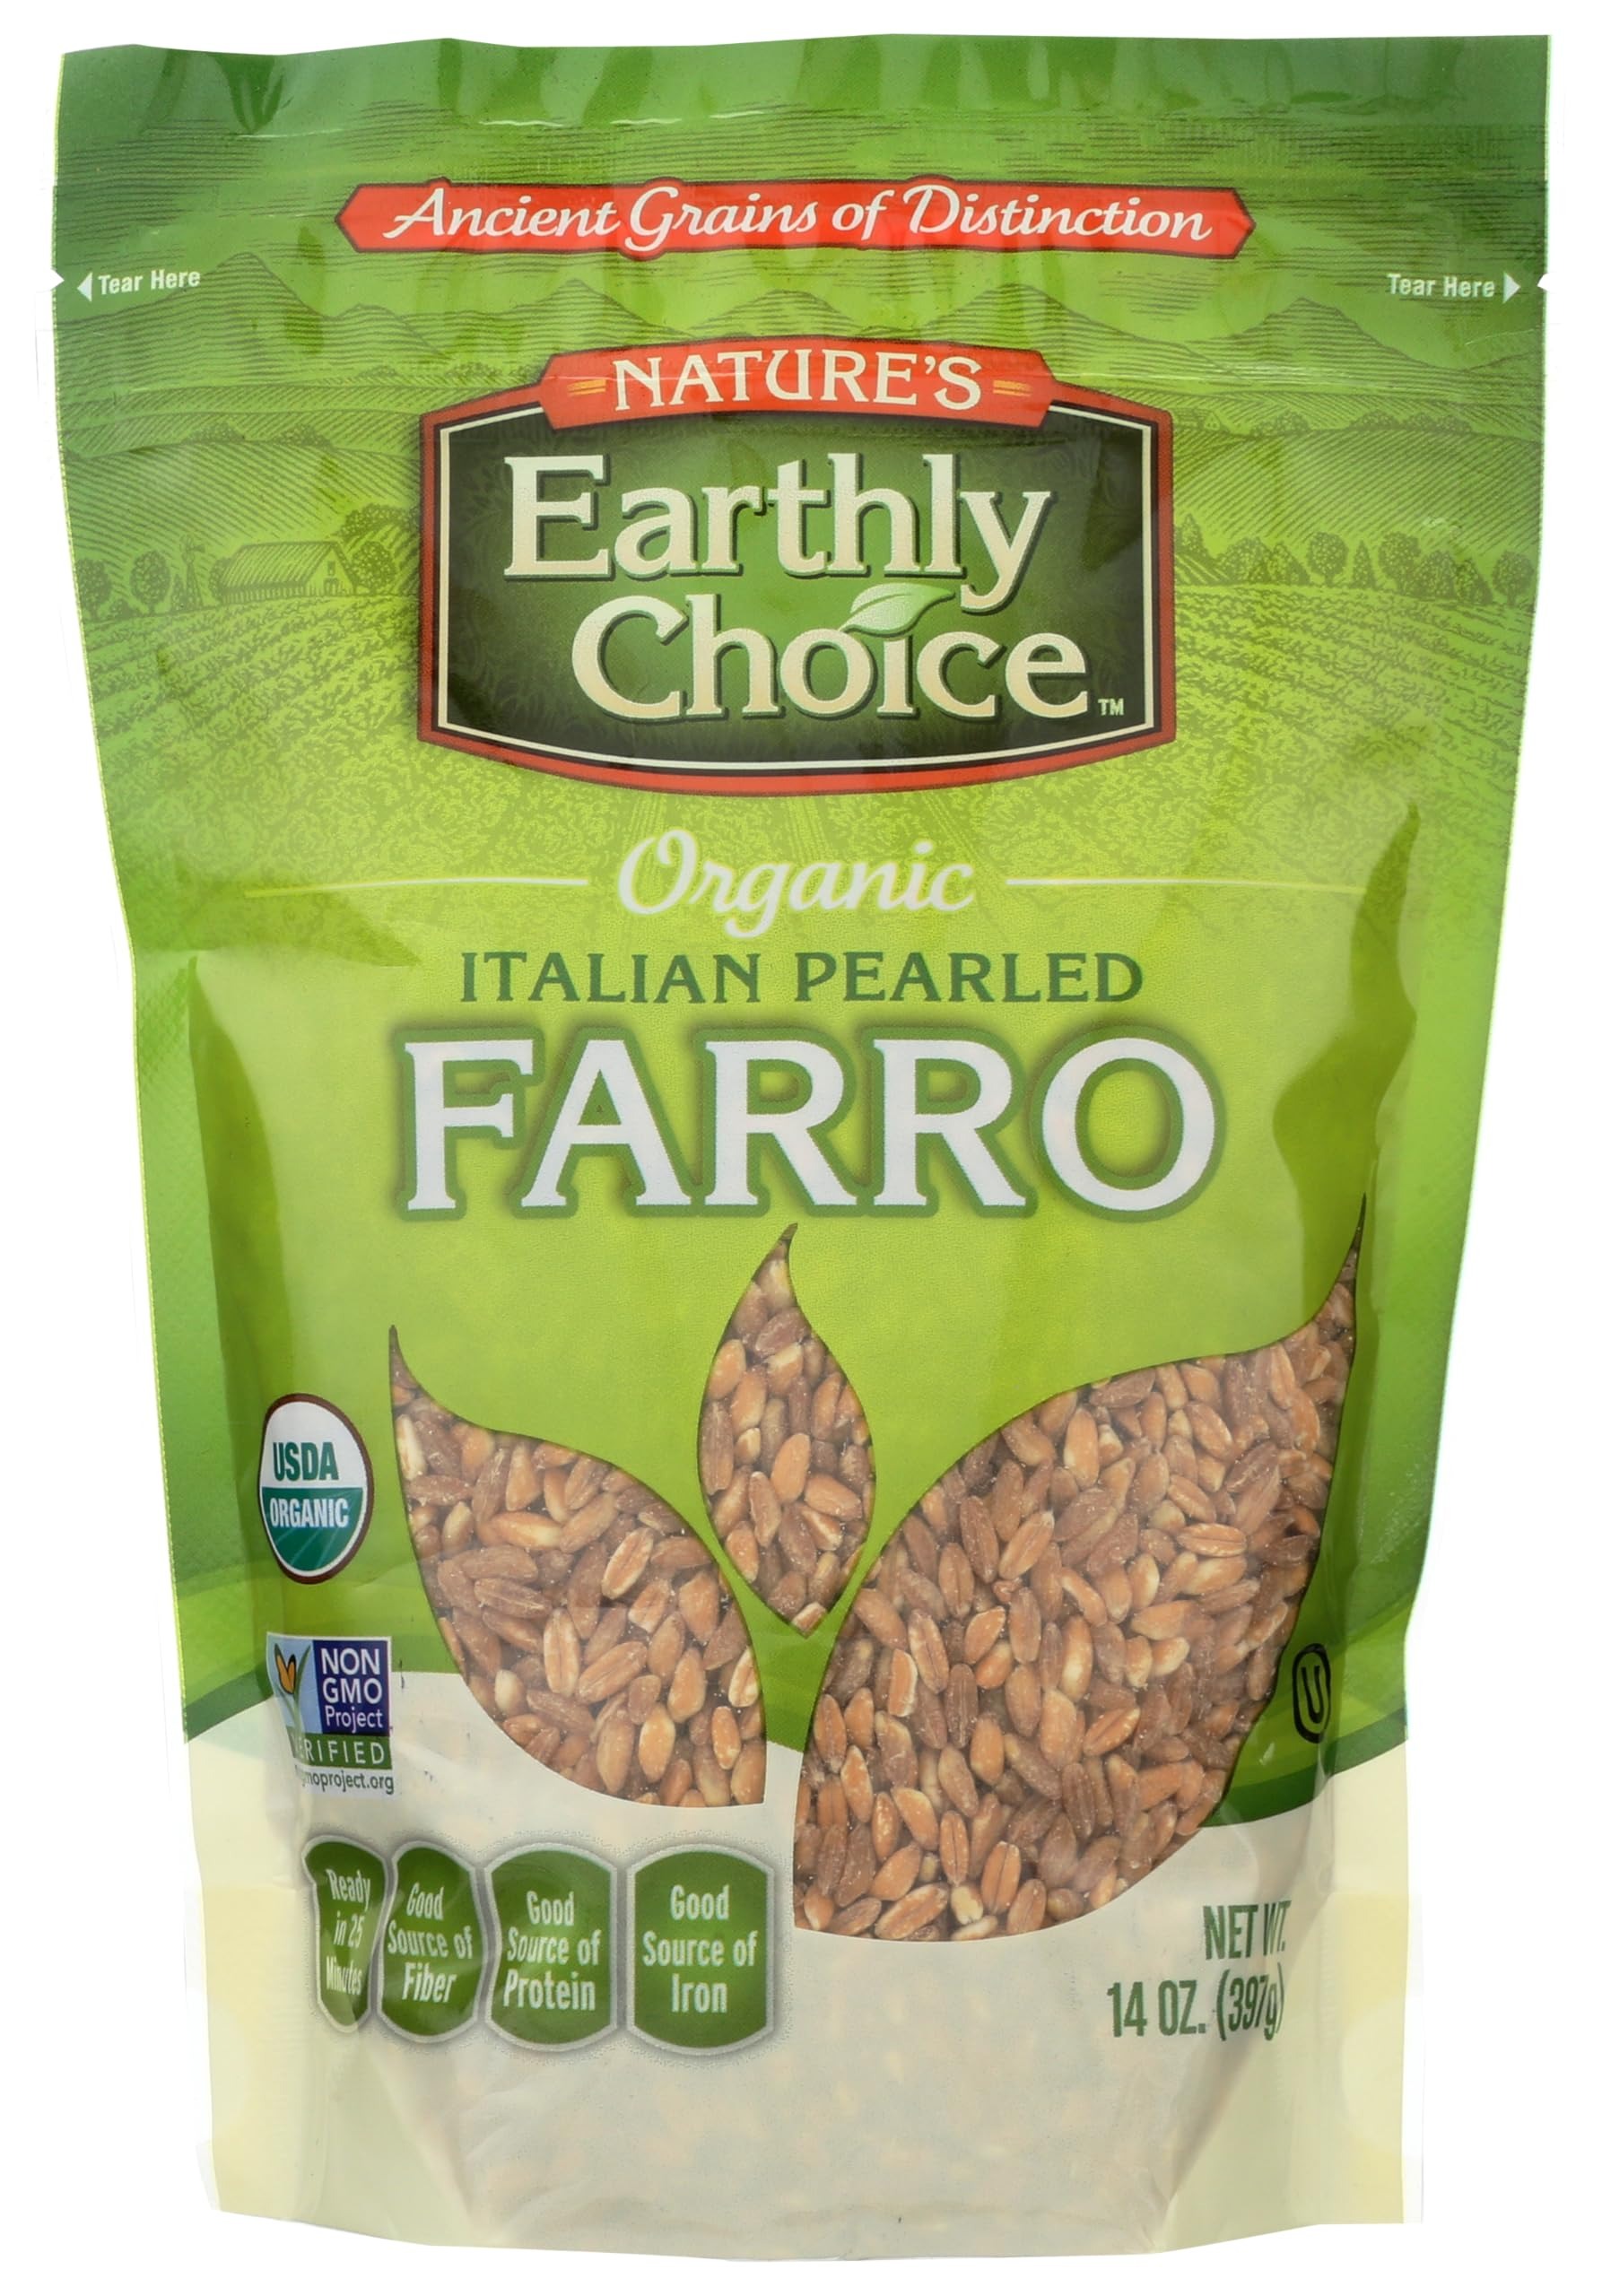
Item Name: Nature's Earthly Choice - Organic Italian Pearled Farro - 14 oz.
Bullet Point 1: Organic Italian Pearled Farrow
Bullet Point 2: USDA organic
Bullet Point 3: Non-GMO project verified
Value: 14.0
Unit: Ounce

Price: 7.24